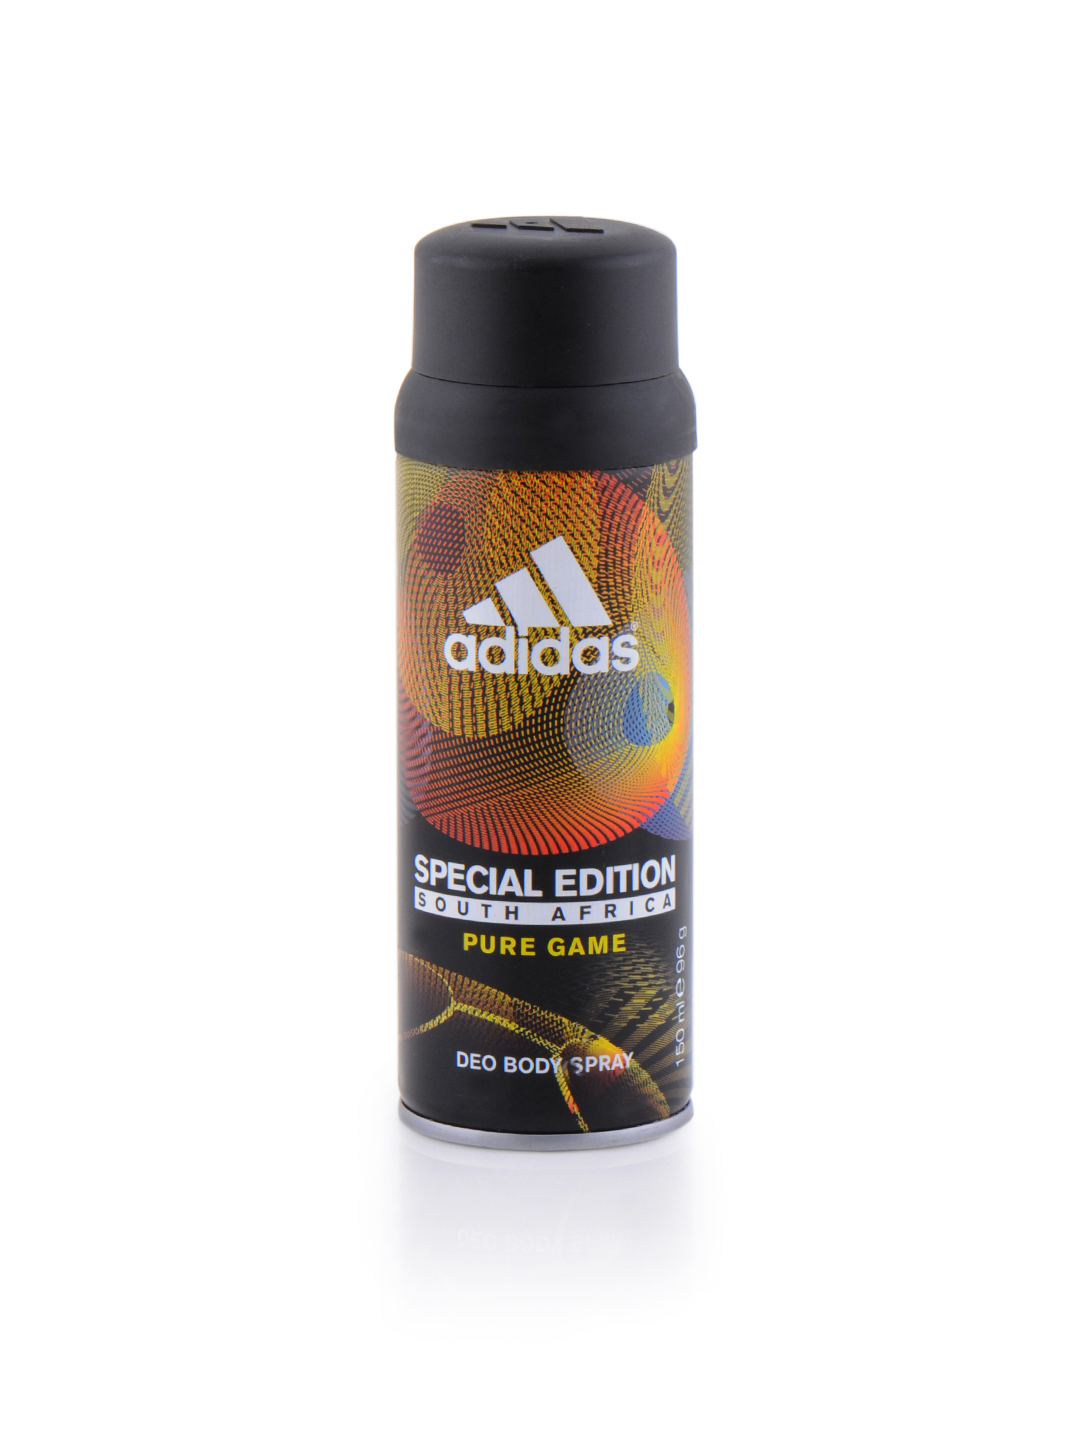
ADIDAS Men Pure Game Deo
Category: Personal Care / Fragrance / Deodorant
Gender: Men
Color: Black
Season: Spring 2017
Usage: Casual